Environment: real
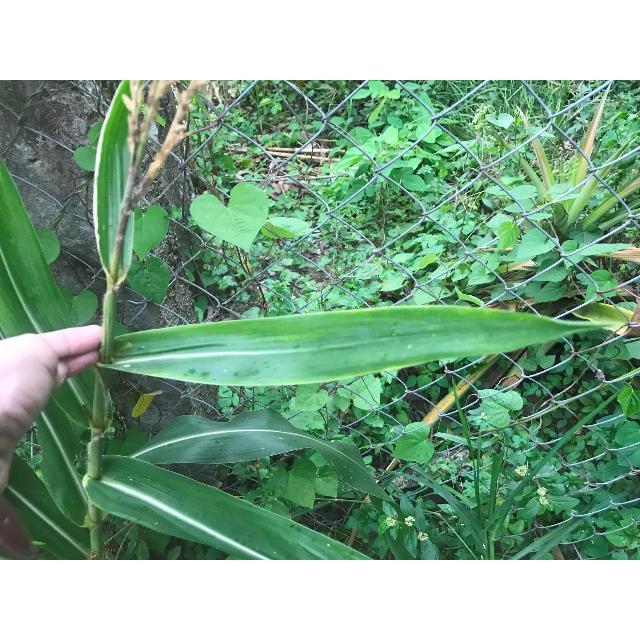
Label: potassium_deficiency